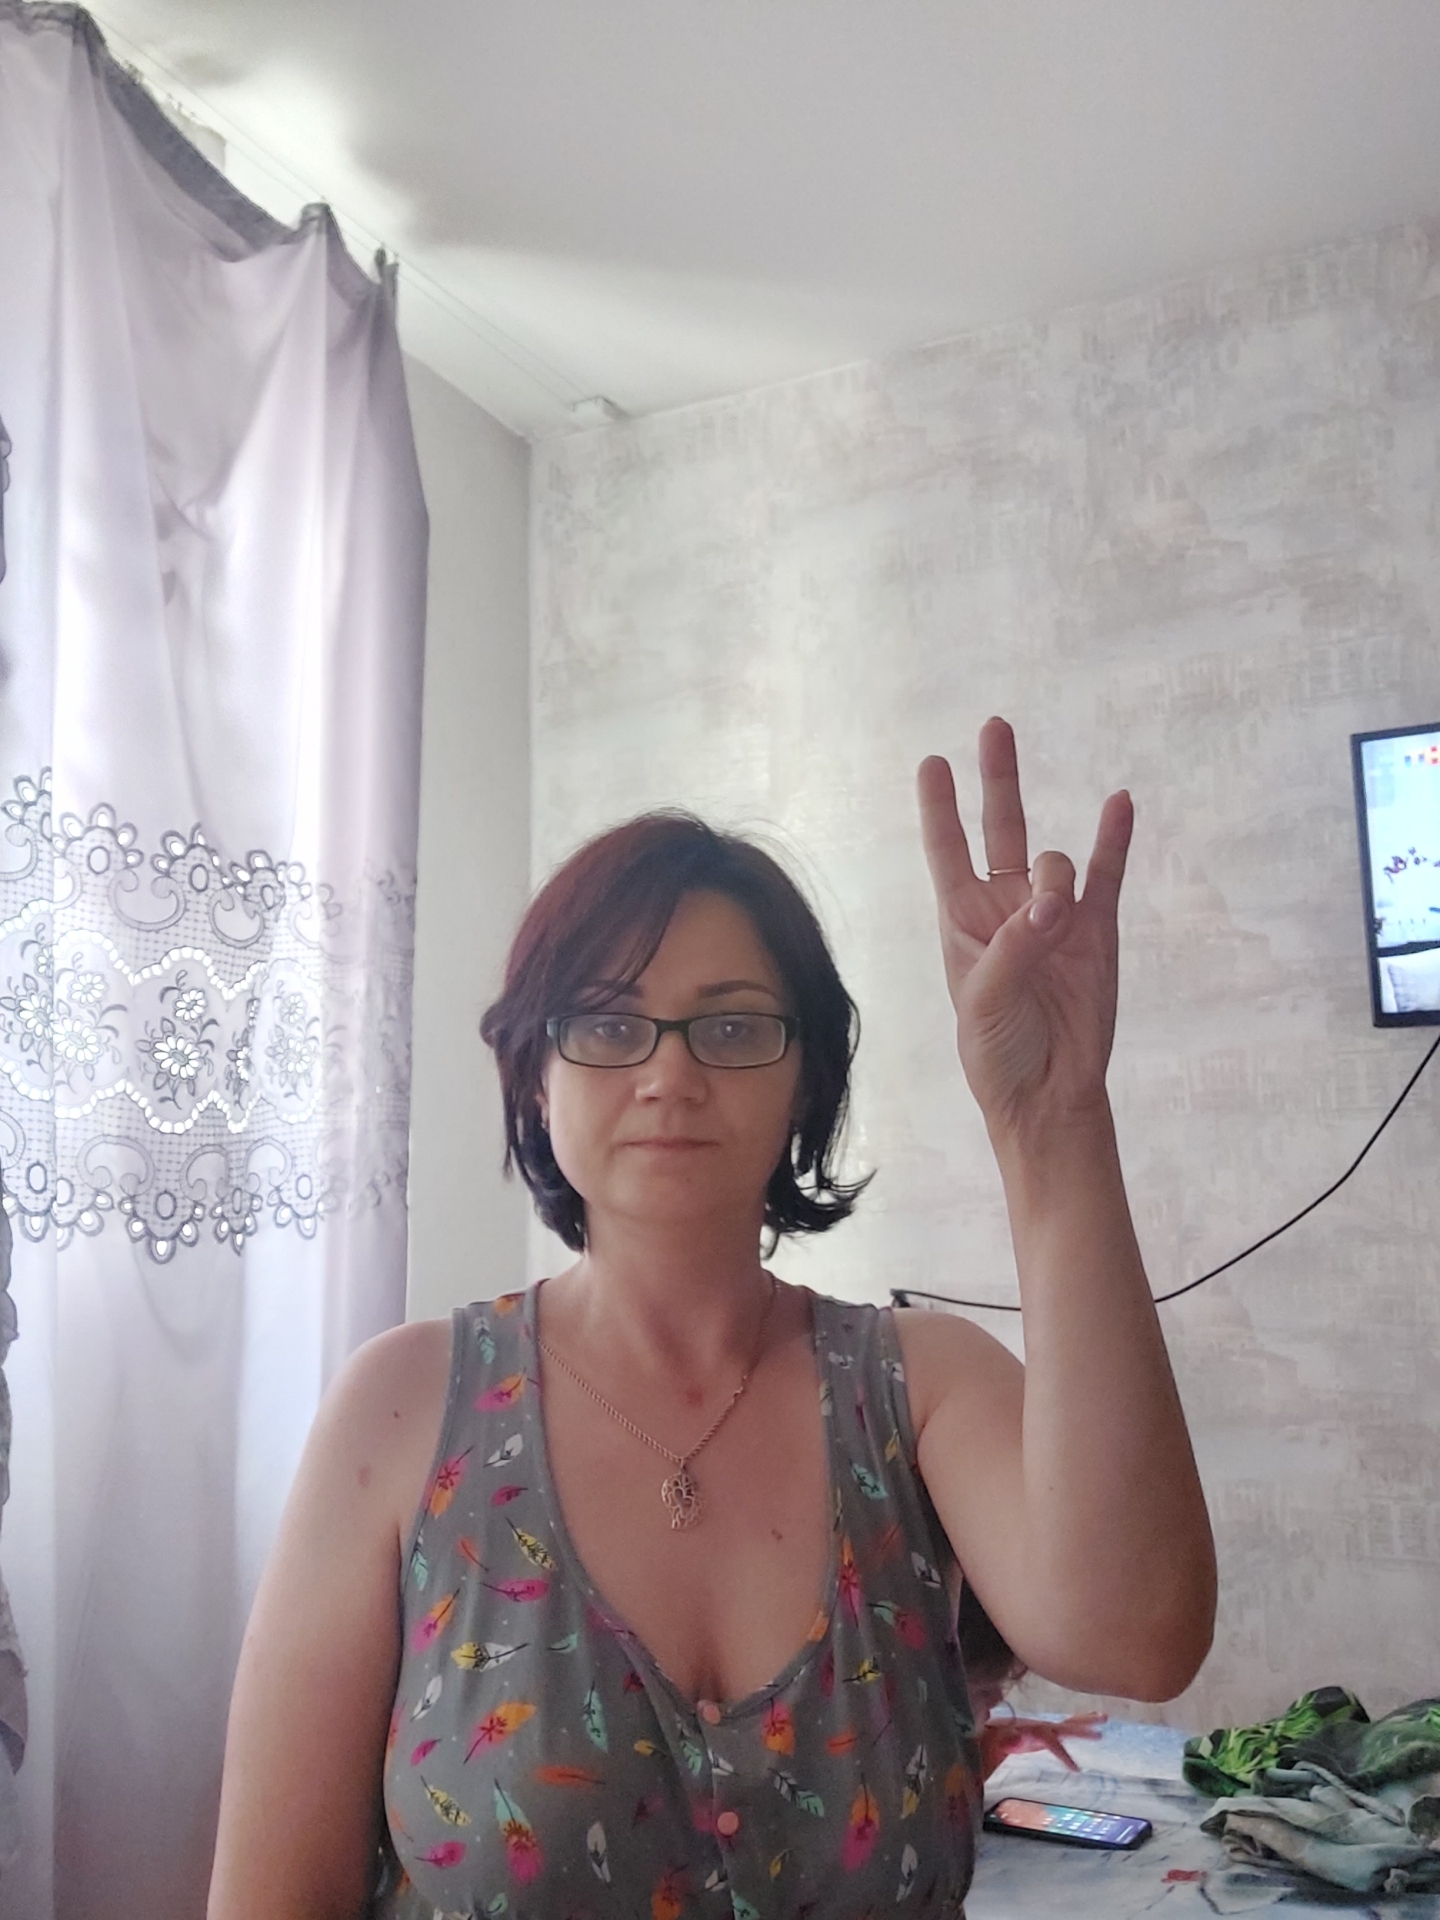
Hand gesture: three3